Crom Dubh

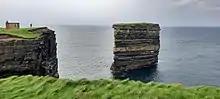
Dun Briste at Downpatrick Head is the site of the battle between St. Patrick and Crom Dubh.

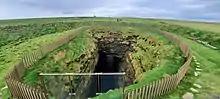
Poll a' Sean Tine at Downpatrick Head

Another location associated with Crom Dubh is Downpatrick Head in County Mayo. According to Irish legend, St. Patrick came to the headland to confront Crom Dubh, who is variously identified as a pagan chieftain, god, pirate, or robber. Crom Dubh attempted to throw St. Patrick into an eternal fire, but Patrick countered by drawing a cross on a stone and casting it into the fire, which became Poll a' Sean Tine (the hole of the old fire). Crom Dubh was then driven by St. Patrick into his home of Dun Briste, which Patrick separated from the mainland by driving his crozier into the ground. The site of Downpatrick Head became an important place of ritual and pilgrimage during the Festival of Lughnasadh - similar to Croagh Patrick. The alternate names associated with Crom Dubh at Downpatrick Head include Cormac Dubh, Geodrisg, Deodrisg and Leodrisg. In other stories St. Patrick banishes the snakes of Ireland to Dun Briste.